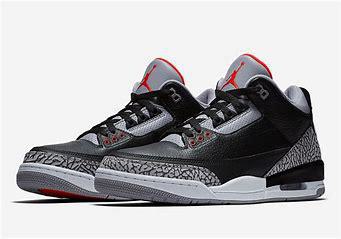
Brand: Jordan
Model: 3 Retro